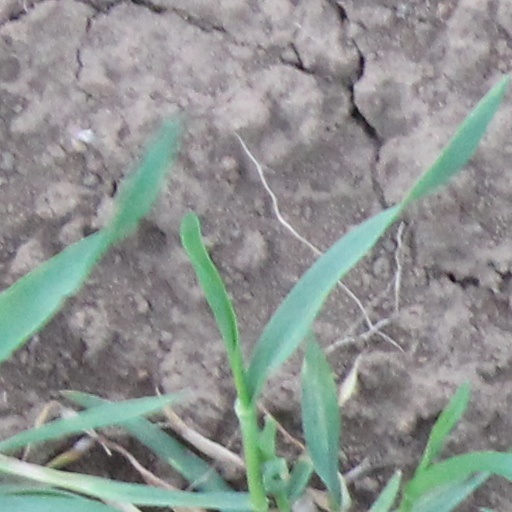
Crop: wheat